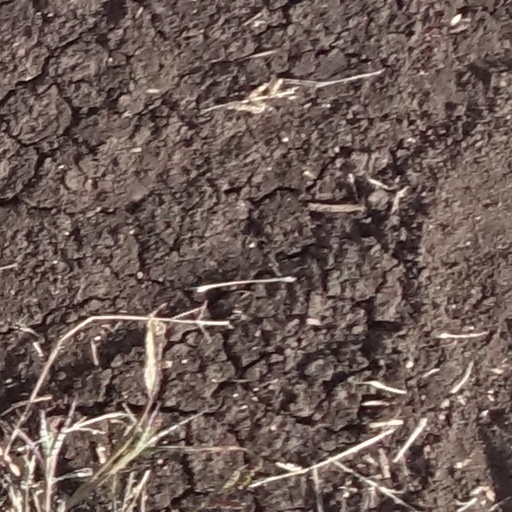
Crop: sorghum